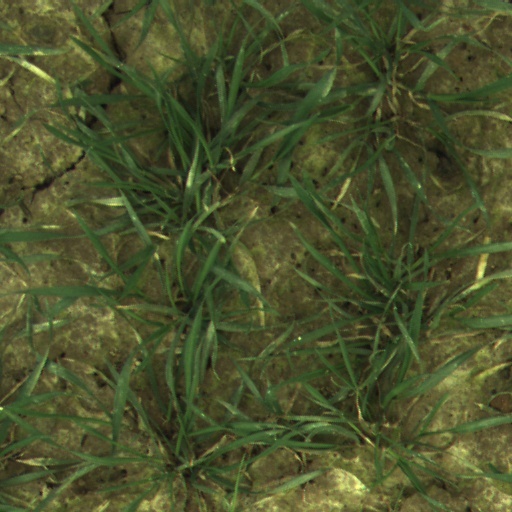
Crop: wheat